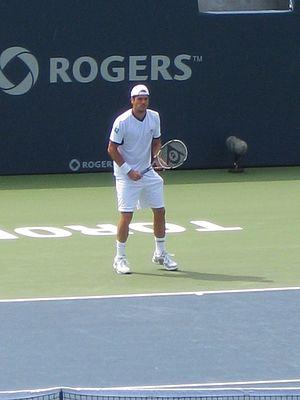
Marat Moubinovitch Safin, né le 27 janvier 1980 à Moscou, est un joueur de tennis et homme politique russe.